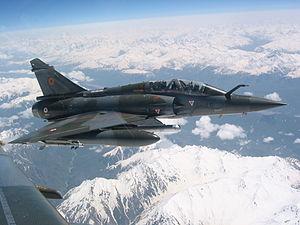
un Mirage 2000D de la SPA 102 en vol
La SPA 102 « soleil de Rhodes » est une escadrille de l'armée de l'air française qui a conquis ses lettres de noblesse durant la Première Guerre mondiale et qui fait aujourd'hui partie de l'escadron de chasse 2/3 Champagne.
L'escadron de chasse 2/3 Champagne est une unité de combat de l'armée de l'air française. Installé sur la base aérienne 133 Nancy-Ochey, il est actuellement équipé de Mirage 2000D. Depuis le 5 septembre 2014 l'escadron est à nouveau rattaché à la 3e escadre de chasse. Ses avions portent un code entre 3-JA et 3-JZ.